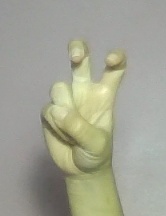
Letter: toot